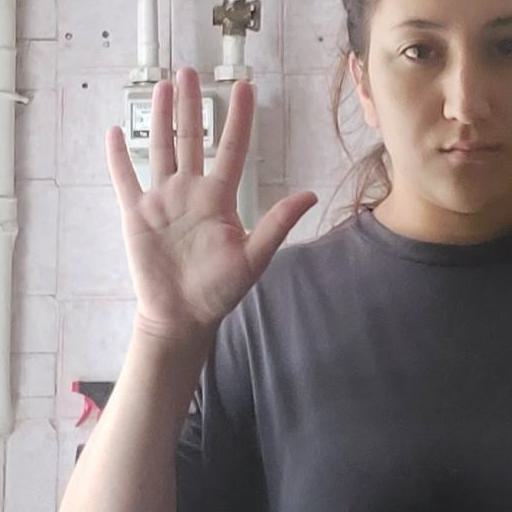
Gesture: palm